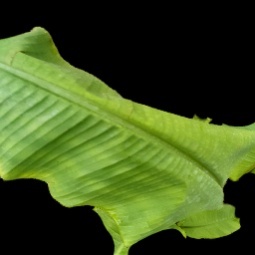
Label: Zinc